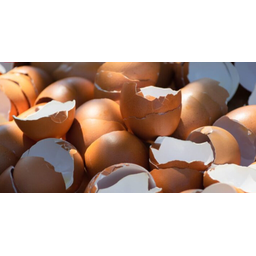
Label: eggshells